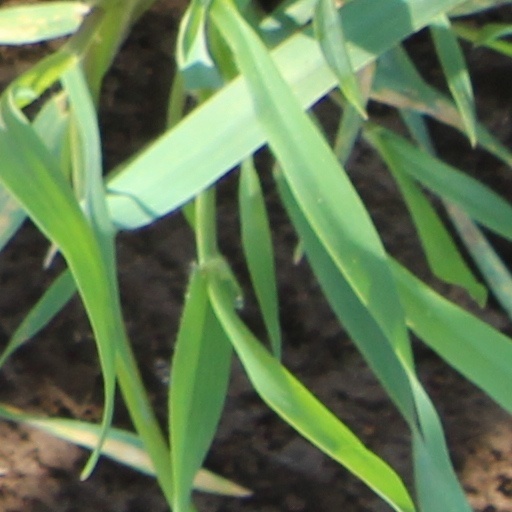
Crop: wheat